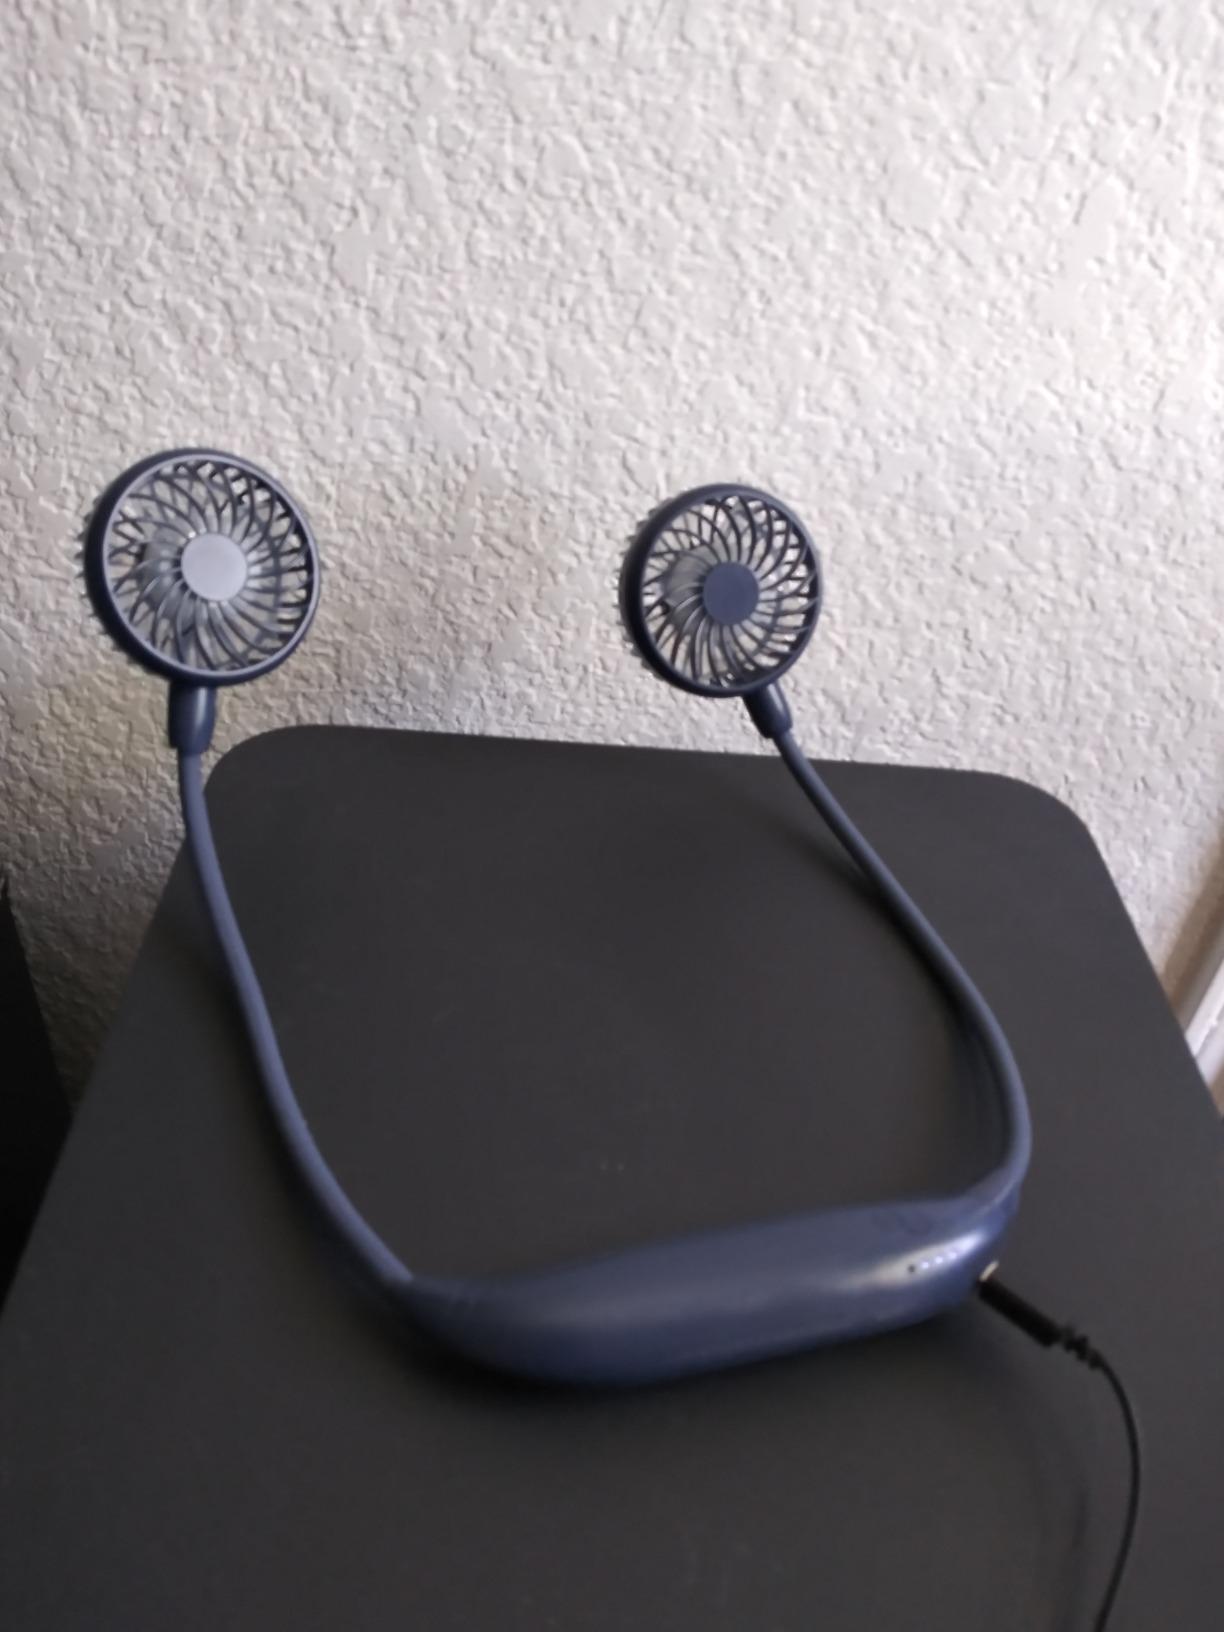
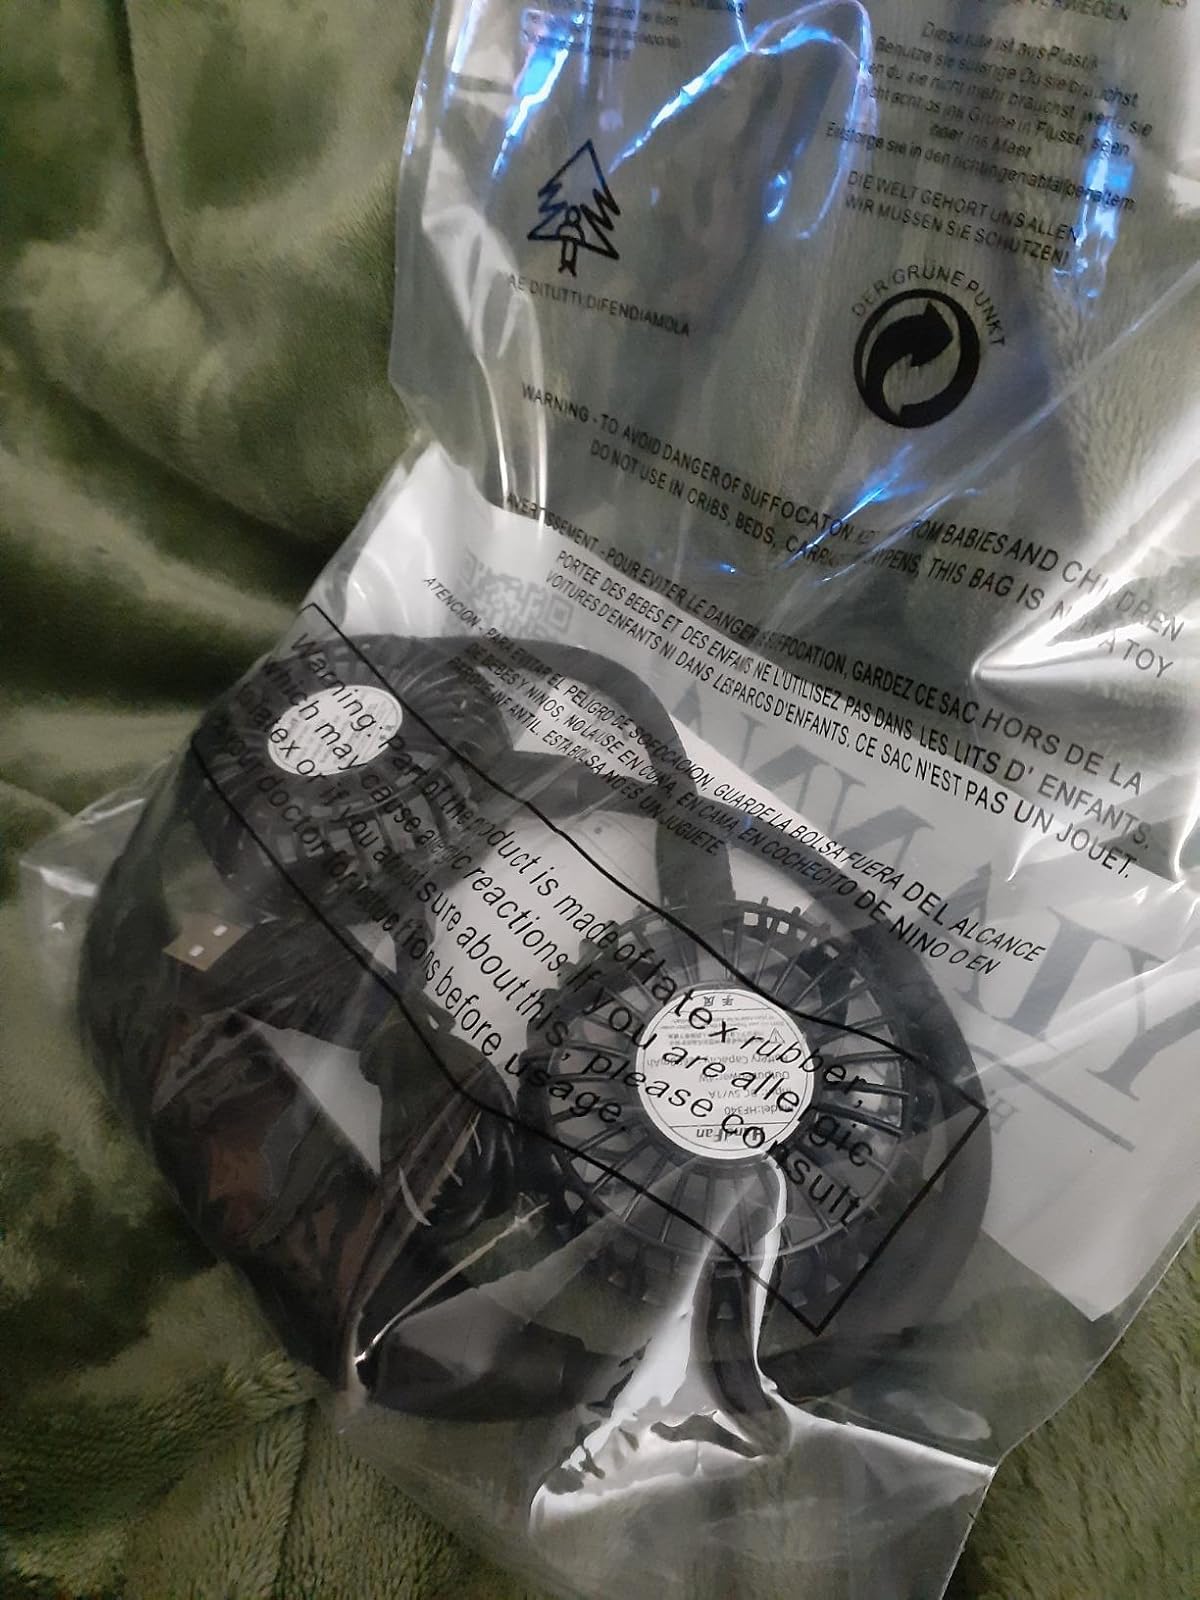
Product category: fan
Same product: no